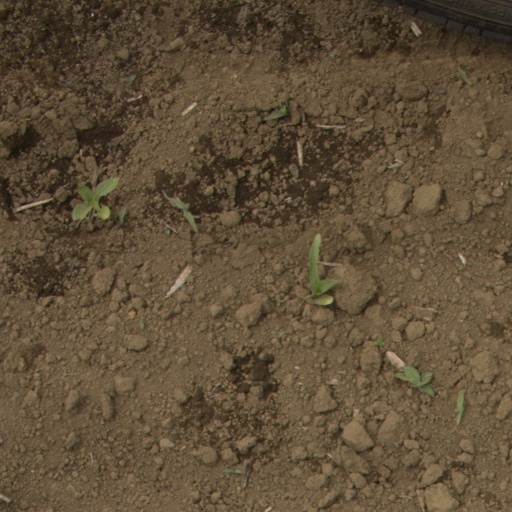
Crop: Jerusalem artichoke